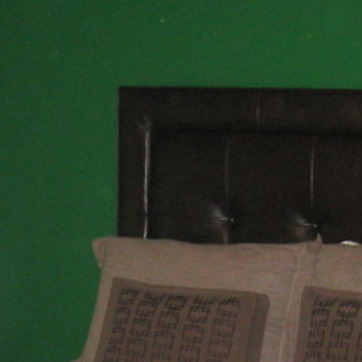
Material: leather